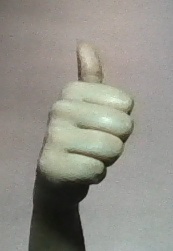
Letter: aleff